Mayonnaise

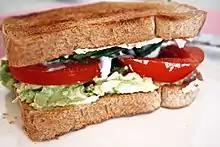
A vegan sandwich with egg-free variety of mayonnaise

Miracle Whip was developed as a less expensive imitation of mayonnaise. Lacking sufficient oil, it does not meet the legal definition of mayonnaise, and so is marketed as salad dressing.